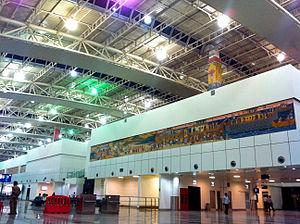
L'aéroport international Biju Patnaik, aussi connu comme Aéroport de Bhubaneswar, est situé dans la ville indienne de Bhubaneswar, dans l'Odisha. Il est le seul aéroport international de cet État.